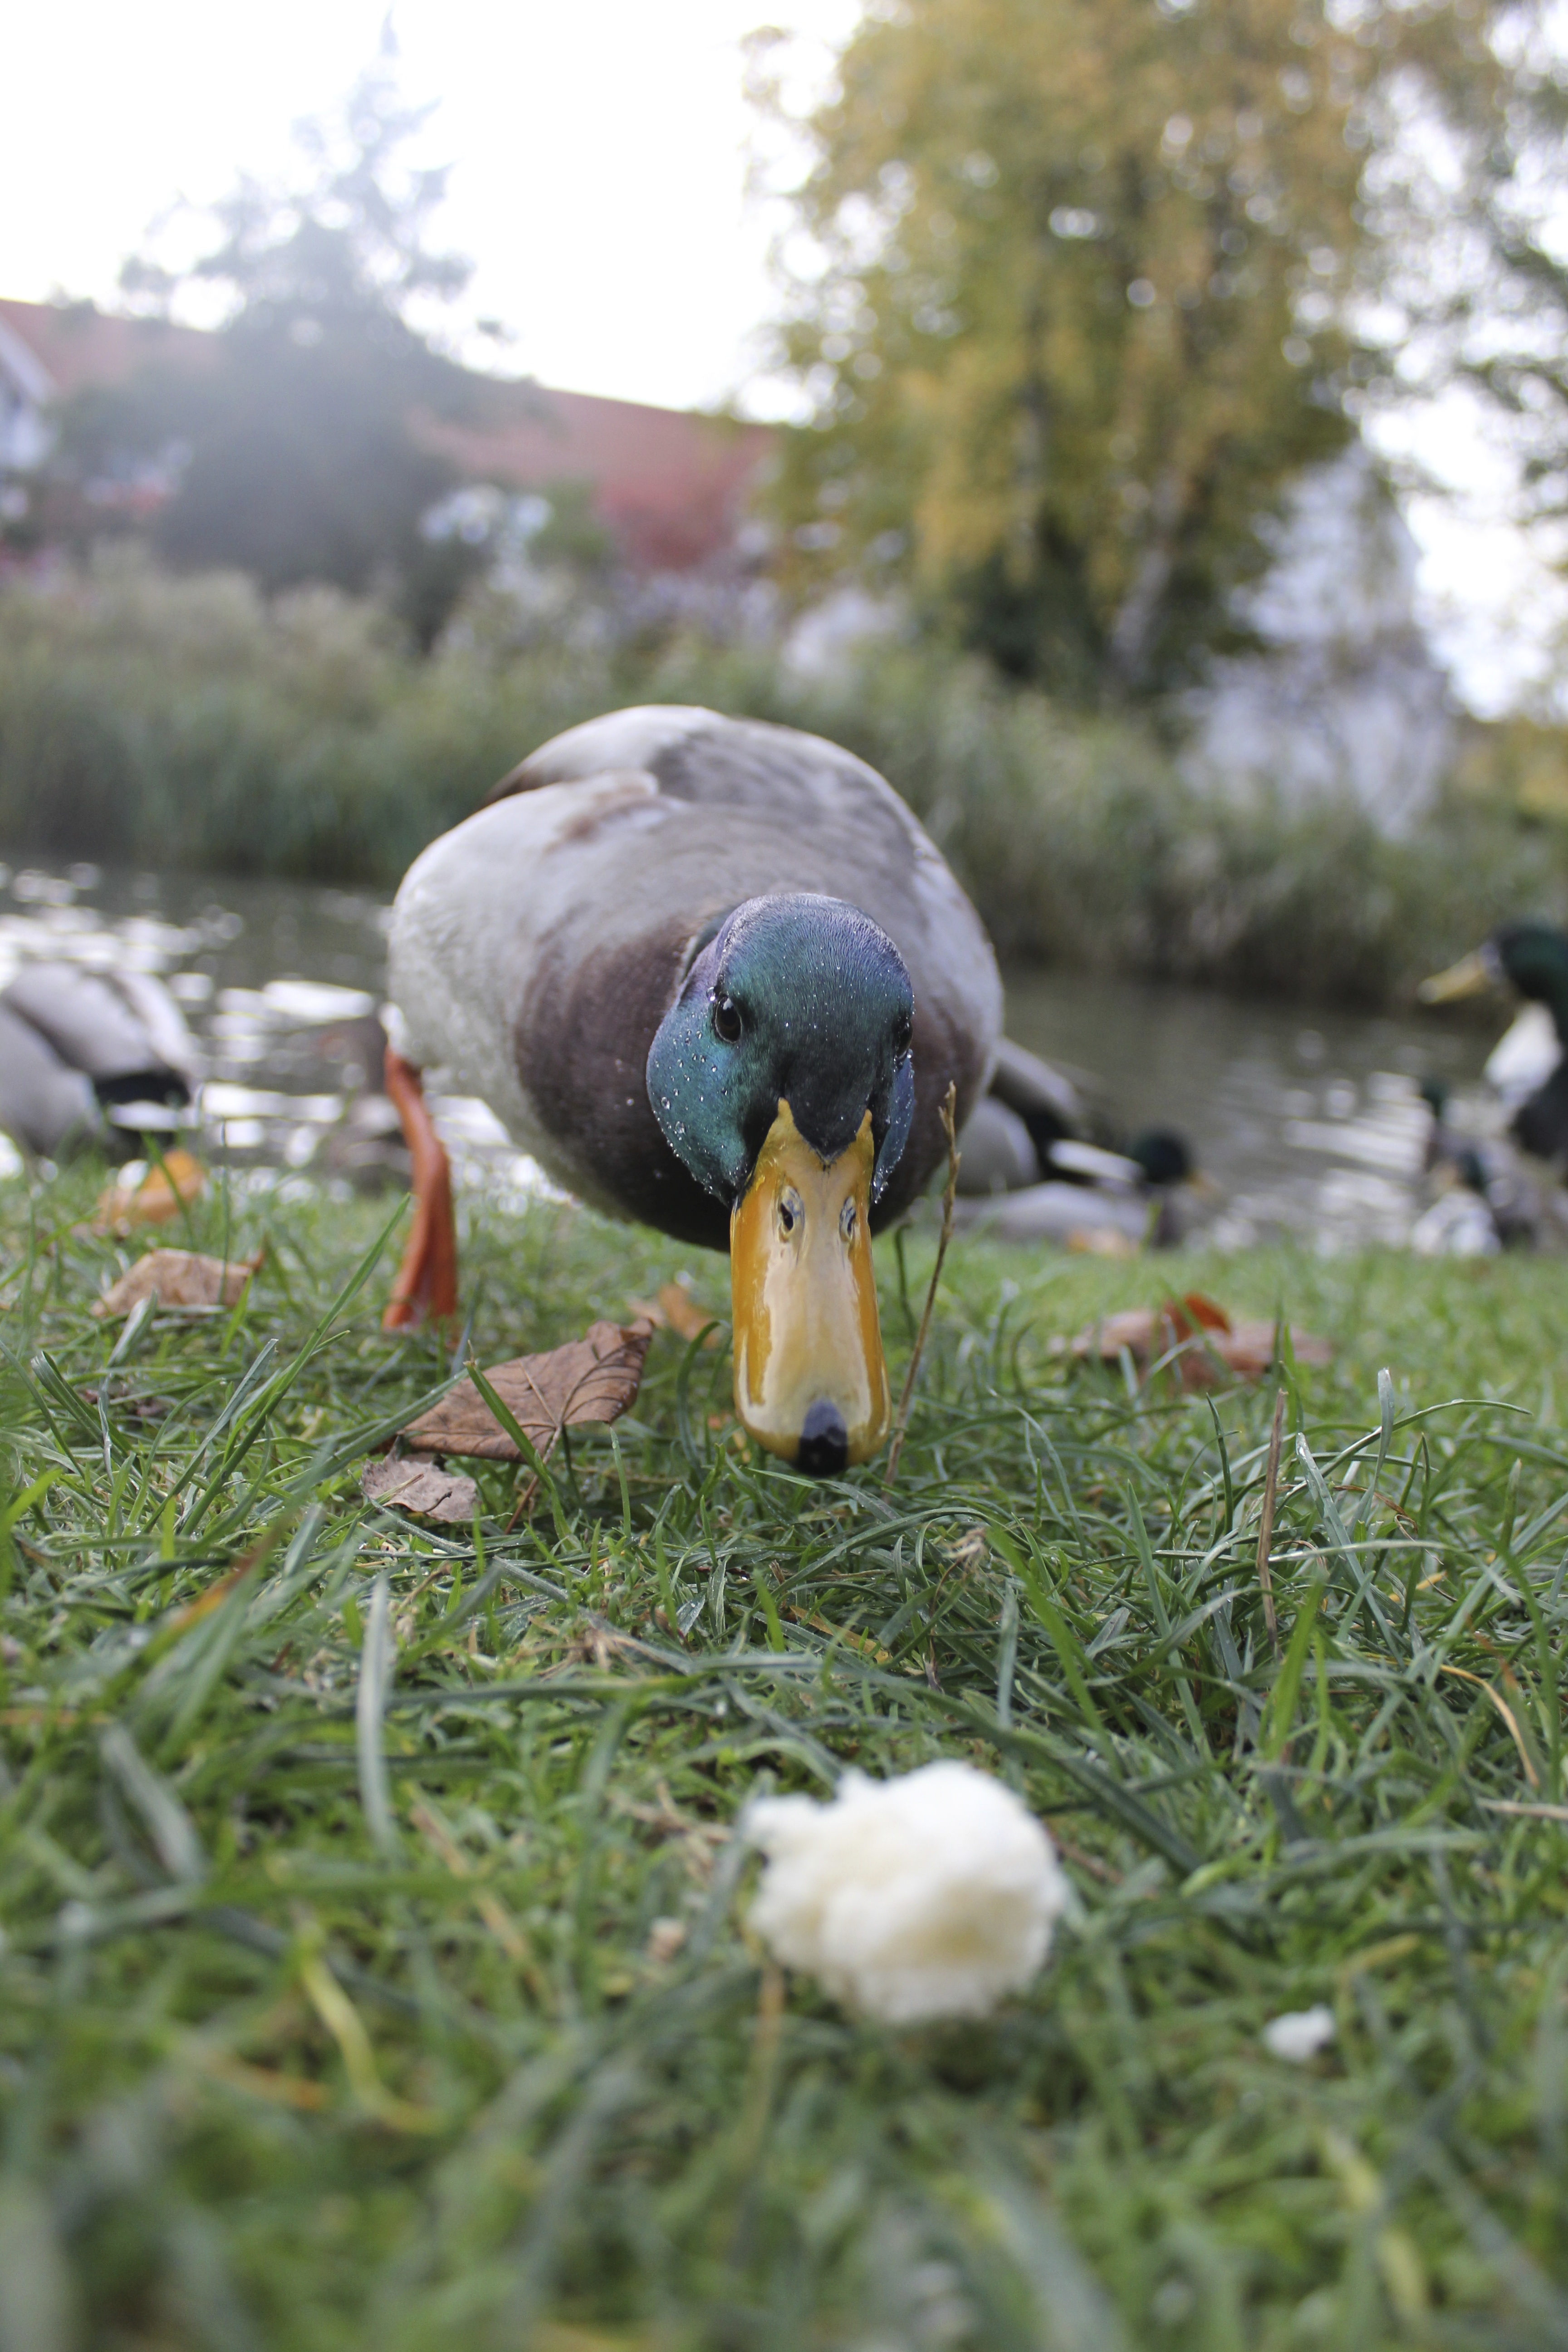
nature, grass, bird, animal, wildlife, zoo, food, beak, garden, eat, fauna, duck, goose, waterfowl, water bird, ducks geese and swans